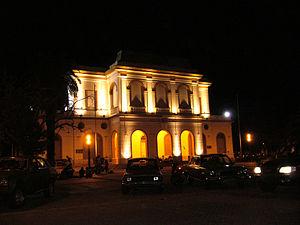
General Pico est une ville du centre de l'Argentine, chef lieu du Département de Maracó dans la province de La Pampa.
La province de La Pampa est une province du centre de l'Argentine. Elle est bordée à l'ouest par la province de Mendoza, au sud par le Río Colorado qui la sépare de la province de Río Negro, à l'est par celle de Buenos Aires et au nord par la province de San Luis et celle de Córdoba. Sa capitale est Santa Rosa.